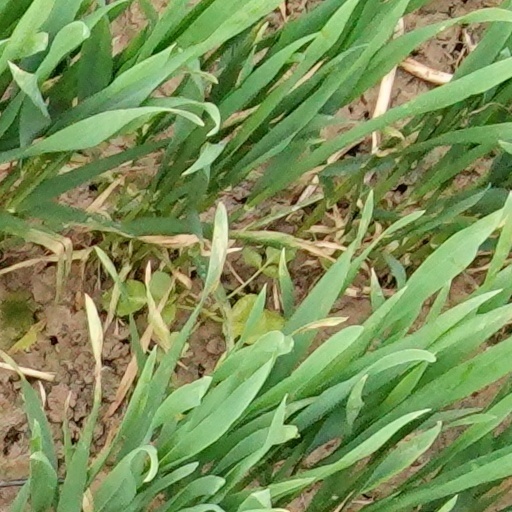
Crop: wheat